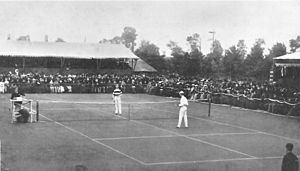
Wimbledon-mesterskabet 1883
Ernest (stribet trøje) og William Renshaw i 1883
William Renshaw (til højre) vandt herresingletitlen, og i udfordringsrunden besejrede han Ernest Renshaw (til venstre)
Wimbledon Championships 1883 var den syvende udgave af Wimbledon-mesterskaberne i tennis. Turneringen blev spillet i All England Lawn Tennis and Croquet Club i London, Storbritannien i perioden 7. – 16. juli 1883.